Solid Ice

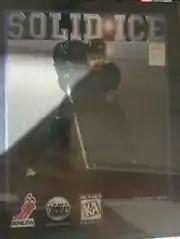

Solid Ice is a 1996 video game developed by Strategy First and published by Empire Interactive.